Tornadoes of 2021

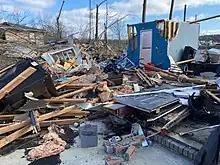
EF3 damage to a home in Fultondale, Alabama.

Following a period of inactivity, the Storm Prediction Center issued a slight risk for severe weather for a broad area in northwest Alabama, northeast Mississippi, and southern Tennessee on January 25. This included a 5% risk for tornadoes. Isolated to scattered severe weather occurred throughout the afternoon into the evening, including an EF0 tornado that caused some tree damage in Fayette County, Tennessee. Later that evening, an isolated severe storm developed in Central Mississippi near I-55. The storm then tracked northeastward into Alabama, approaching the northern Birmingham metro area by 10:20 p.m. (04:20 UTC), exhibiting consistent, but broad, rotation. At 10:40 p.m. (04:40 UTC), the storm unexpectedly produced an intense and destructive tornado that struck the suburbs of Fultondale and Center Point. Significant structural damage occurred in Fultondale, with numerous homes, vehicles, and businesses being severely damaged or destroyed. A Hampton Inn sustained major structural damage, and Fultondale High School was significantly damaged as well. Considerable damage to homes and trees was also noted farther to the northeast in Center Point along the long damage path, which was up to wide. The tornado, which was rated mid-range EF3 with maximum winds of up to , killed one person and injured at least 30 others.